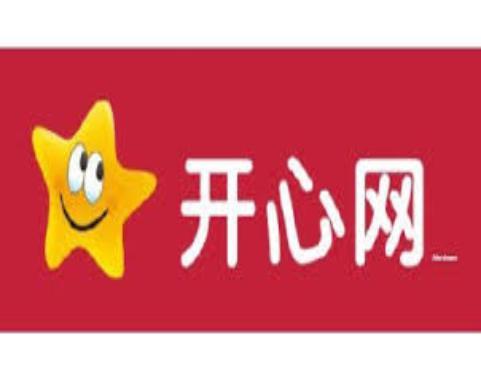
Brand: kaixinwang
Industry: Others